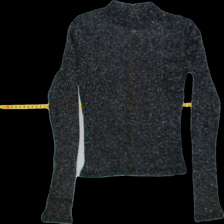
View: front
Type: Shirt
Category: Ladies
Brand: Gina Tricot
Colors: Black
Material: 100%nylone
Pattern: Glitter
Cut: Regular, Turtle neck
Size: XS
Season: All
Trend: No trend
Stains: No
Price range: <50
Recommended usage: Reuse